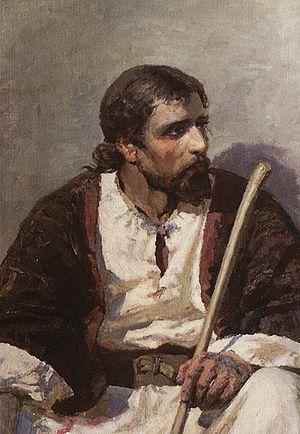
Le Christ et la Pécheresse est un tableau de grand format du peintre russe Vassili Polenov, daté de l'année 1888. Il se trouve au Musée Russe à Saint-Pétersbourg. Ses dimensions sont de 325 × 611. Le sujet du tableau est la péricope adulterae, la femme adultère de l'Évangile selon Jean, 7,53-8,11.